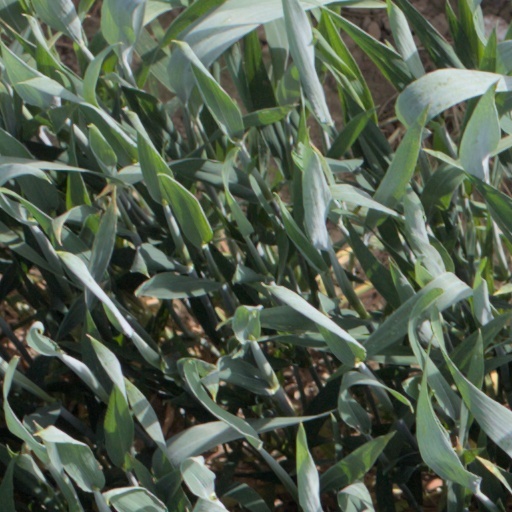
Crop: wheat